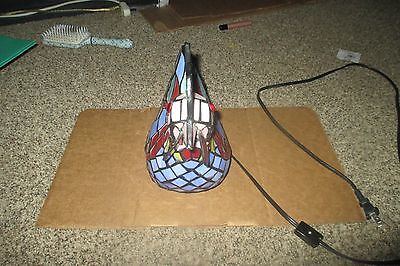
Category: lamp